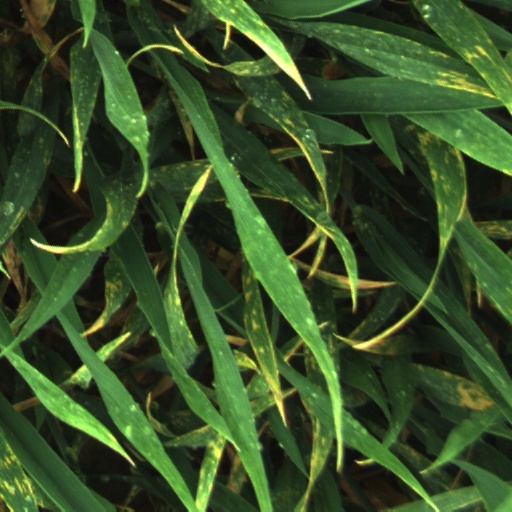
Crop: wheat